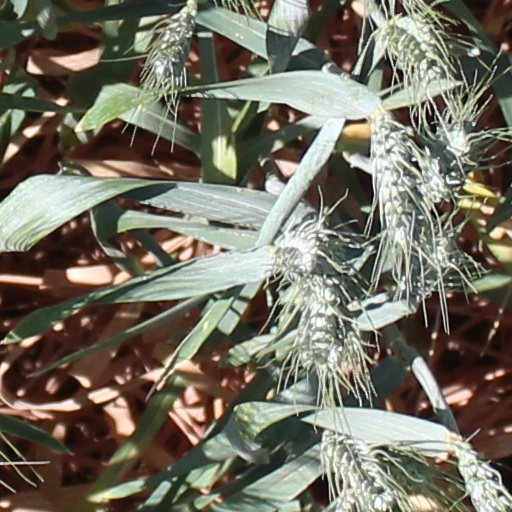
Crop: wheat